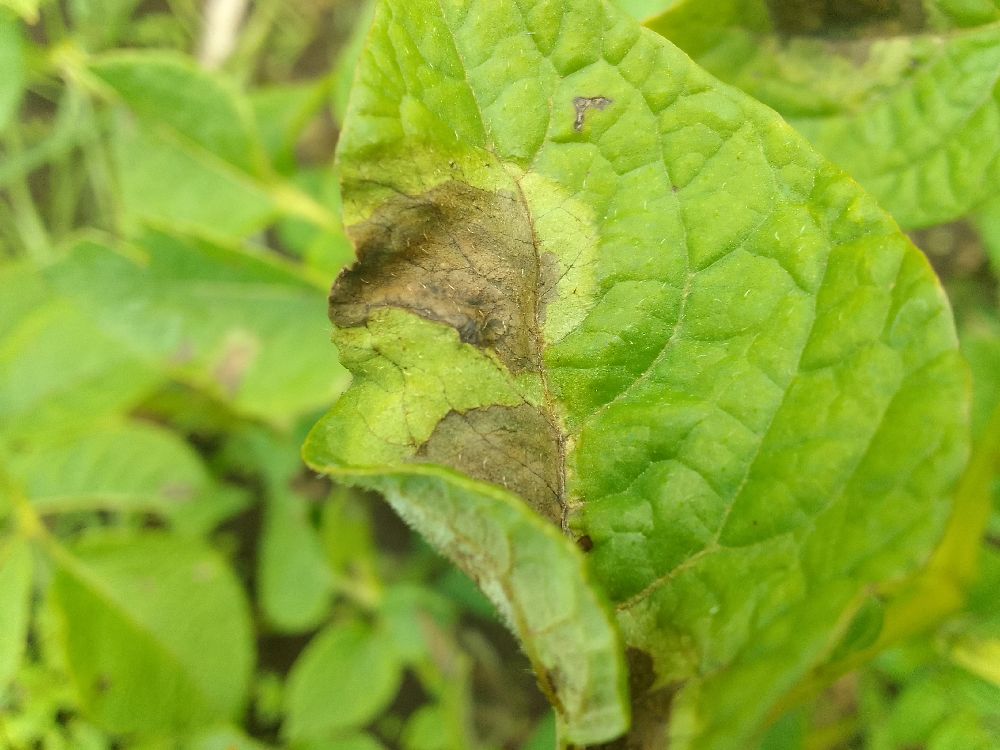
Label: Late blight